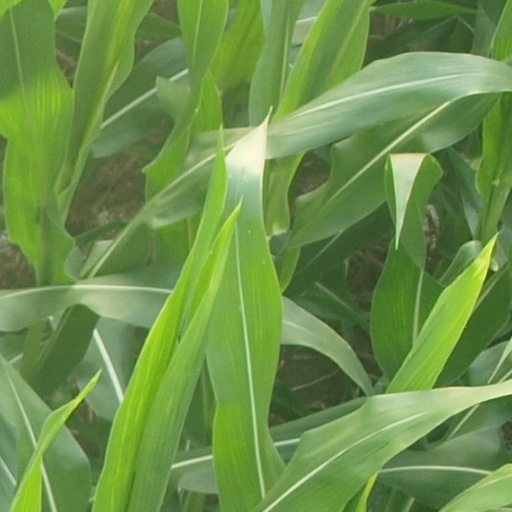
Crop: maize; corn